Biochemical oxygen demand

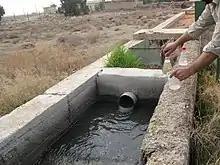
Taking samples from the influent raw wastewater stream for BOD measurements at a wastewater treatment plant in Haran-Al-Awamied near Damascus in Syria

The "Royal Commission on River Pollution", established in 1865, and the formation of the "Royal Commission on Sewage Disposal" in 1898 led to the selection in 1908 of BOD as the definitive test for organic pollution of rivers. Five days was chosen as an appropriate test period because this is supposedly the longest time that river water takes to travel from source to estuary in the U.K. In its sixth report the Royal Commission recommended that the standard set should be 15 parts by weight per million of water. However, in the Ninth report the commission had revised the recommended standard: An effluent taking up 2–0 parts dissolved oxygen per 100,000 would be found by a simple calculation to require dilution with at least 8 volumes of river water taking up 0.2 part if the resulting mixture was not to take up more than 0.4 part. Our experience indicated that in a large majority of cases the volume of river water would exceed 8 times the volume of effluent, and that the figure of 2–0 parts dissolved oxygen per 100,000, which had been shown to be practicable, would be a safe figure to adopt for the purposes of a general standard, taken in conjunction with the condition that the effluent should not contain more than 3–0 parts per 100,000 of suspended solids. This was the cornerstone 20:30 (BOD:Suspended Solids) + full nitrification standard which was used as a yardstick in the U.K. up to the 1970s for sewage works effluent quality.